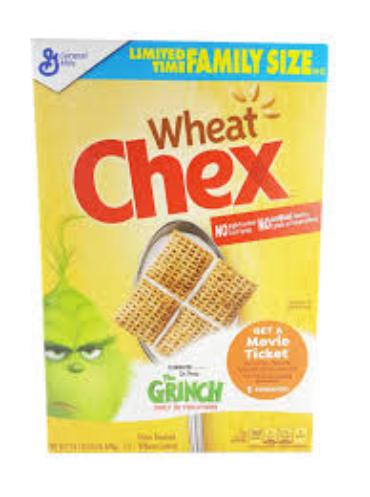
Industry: Food